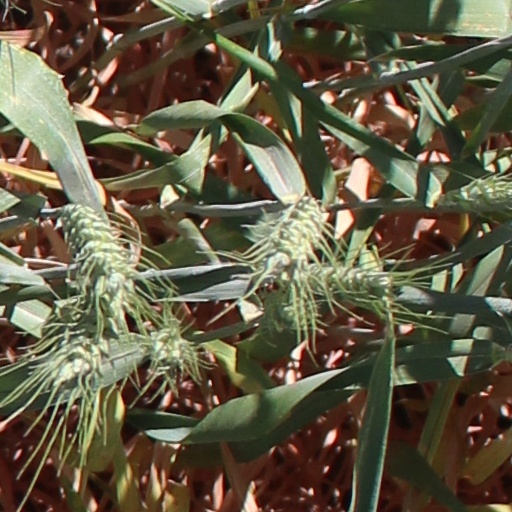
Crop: wheat